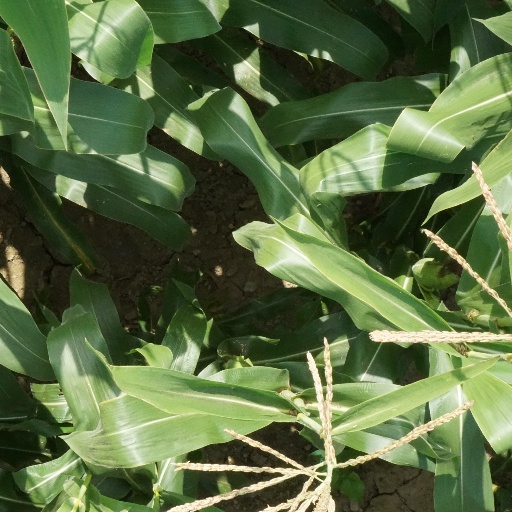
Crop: maize; corn